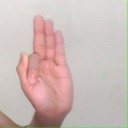
अक्षर: फ